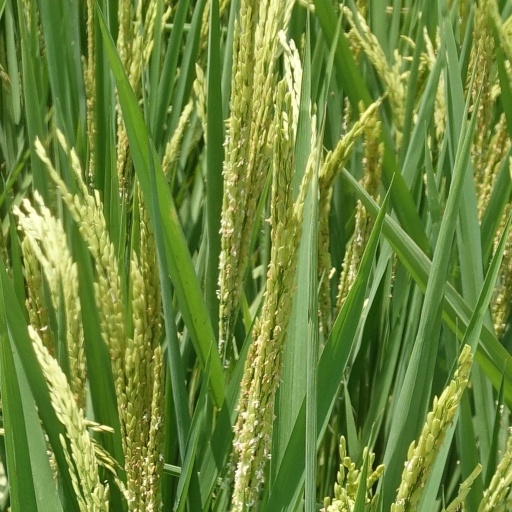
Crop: rice